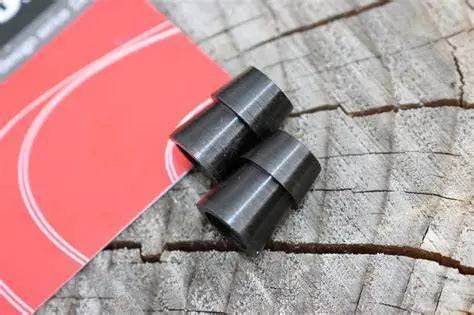
Set pene coada topor Hultafors  11 16
Set format din doua pene din otel pentru repararea / inlocuirea cozilor de topor.. Lungime 11 mm diametru 16mm
Brand: Hultafors
Category: Hardware > Tool Accessories > Axe Accessories > Axe Heads